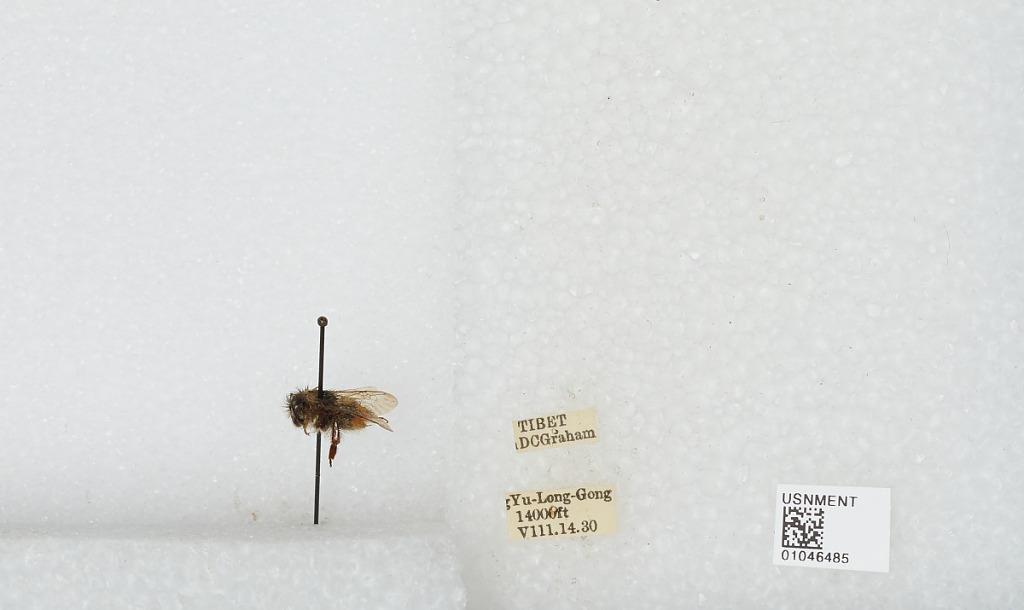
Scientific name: Bombus sp.
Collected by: D. Graham
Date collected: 1930-8-14
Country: China
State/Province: Tibet Autonomous Region
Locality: Yu-Long-Gong